Pauline Marois

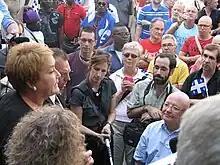
Pauline Marois addresses a crowd of supporters in Quebec City on the eve of the 2012 general election.

On September 4, 2012, Marois won the election and was elected in the riding of Charlevoix–Côte-de-Beaupré. She became the first woman to be sworn is as premier of Quebec on September 17. She is the sixth woman to serve as the premier of a Canadian province.